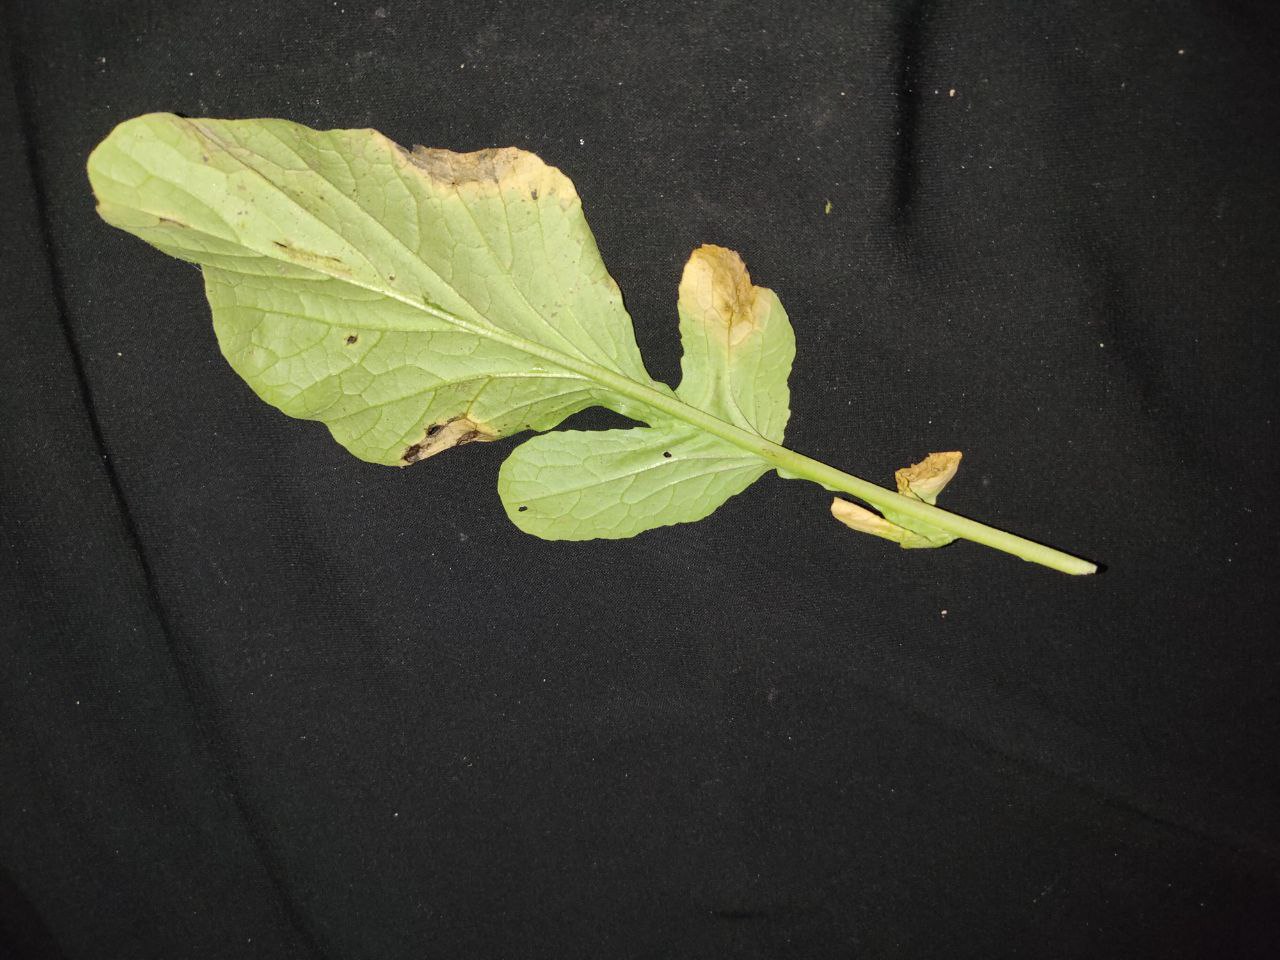
Label: Downey mildew